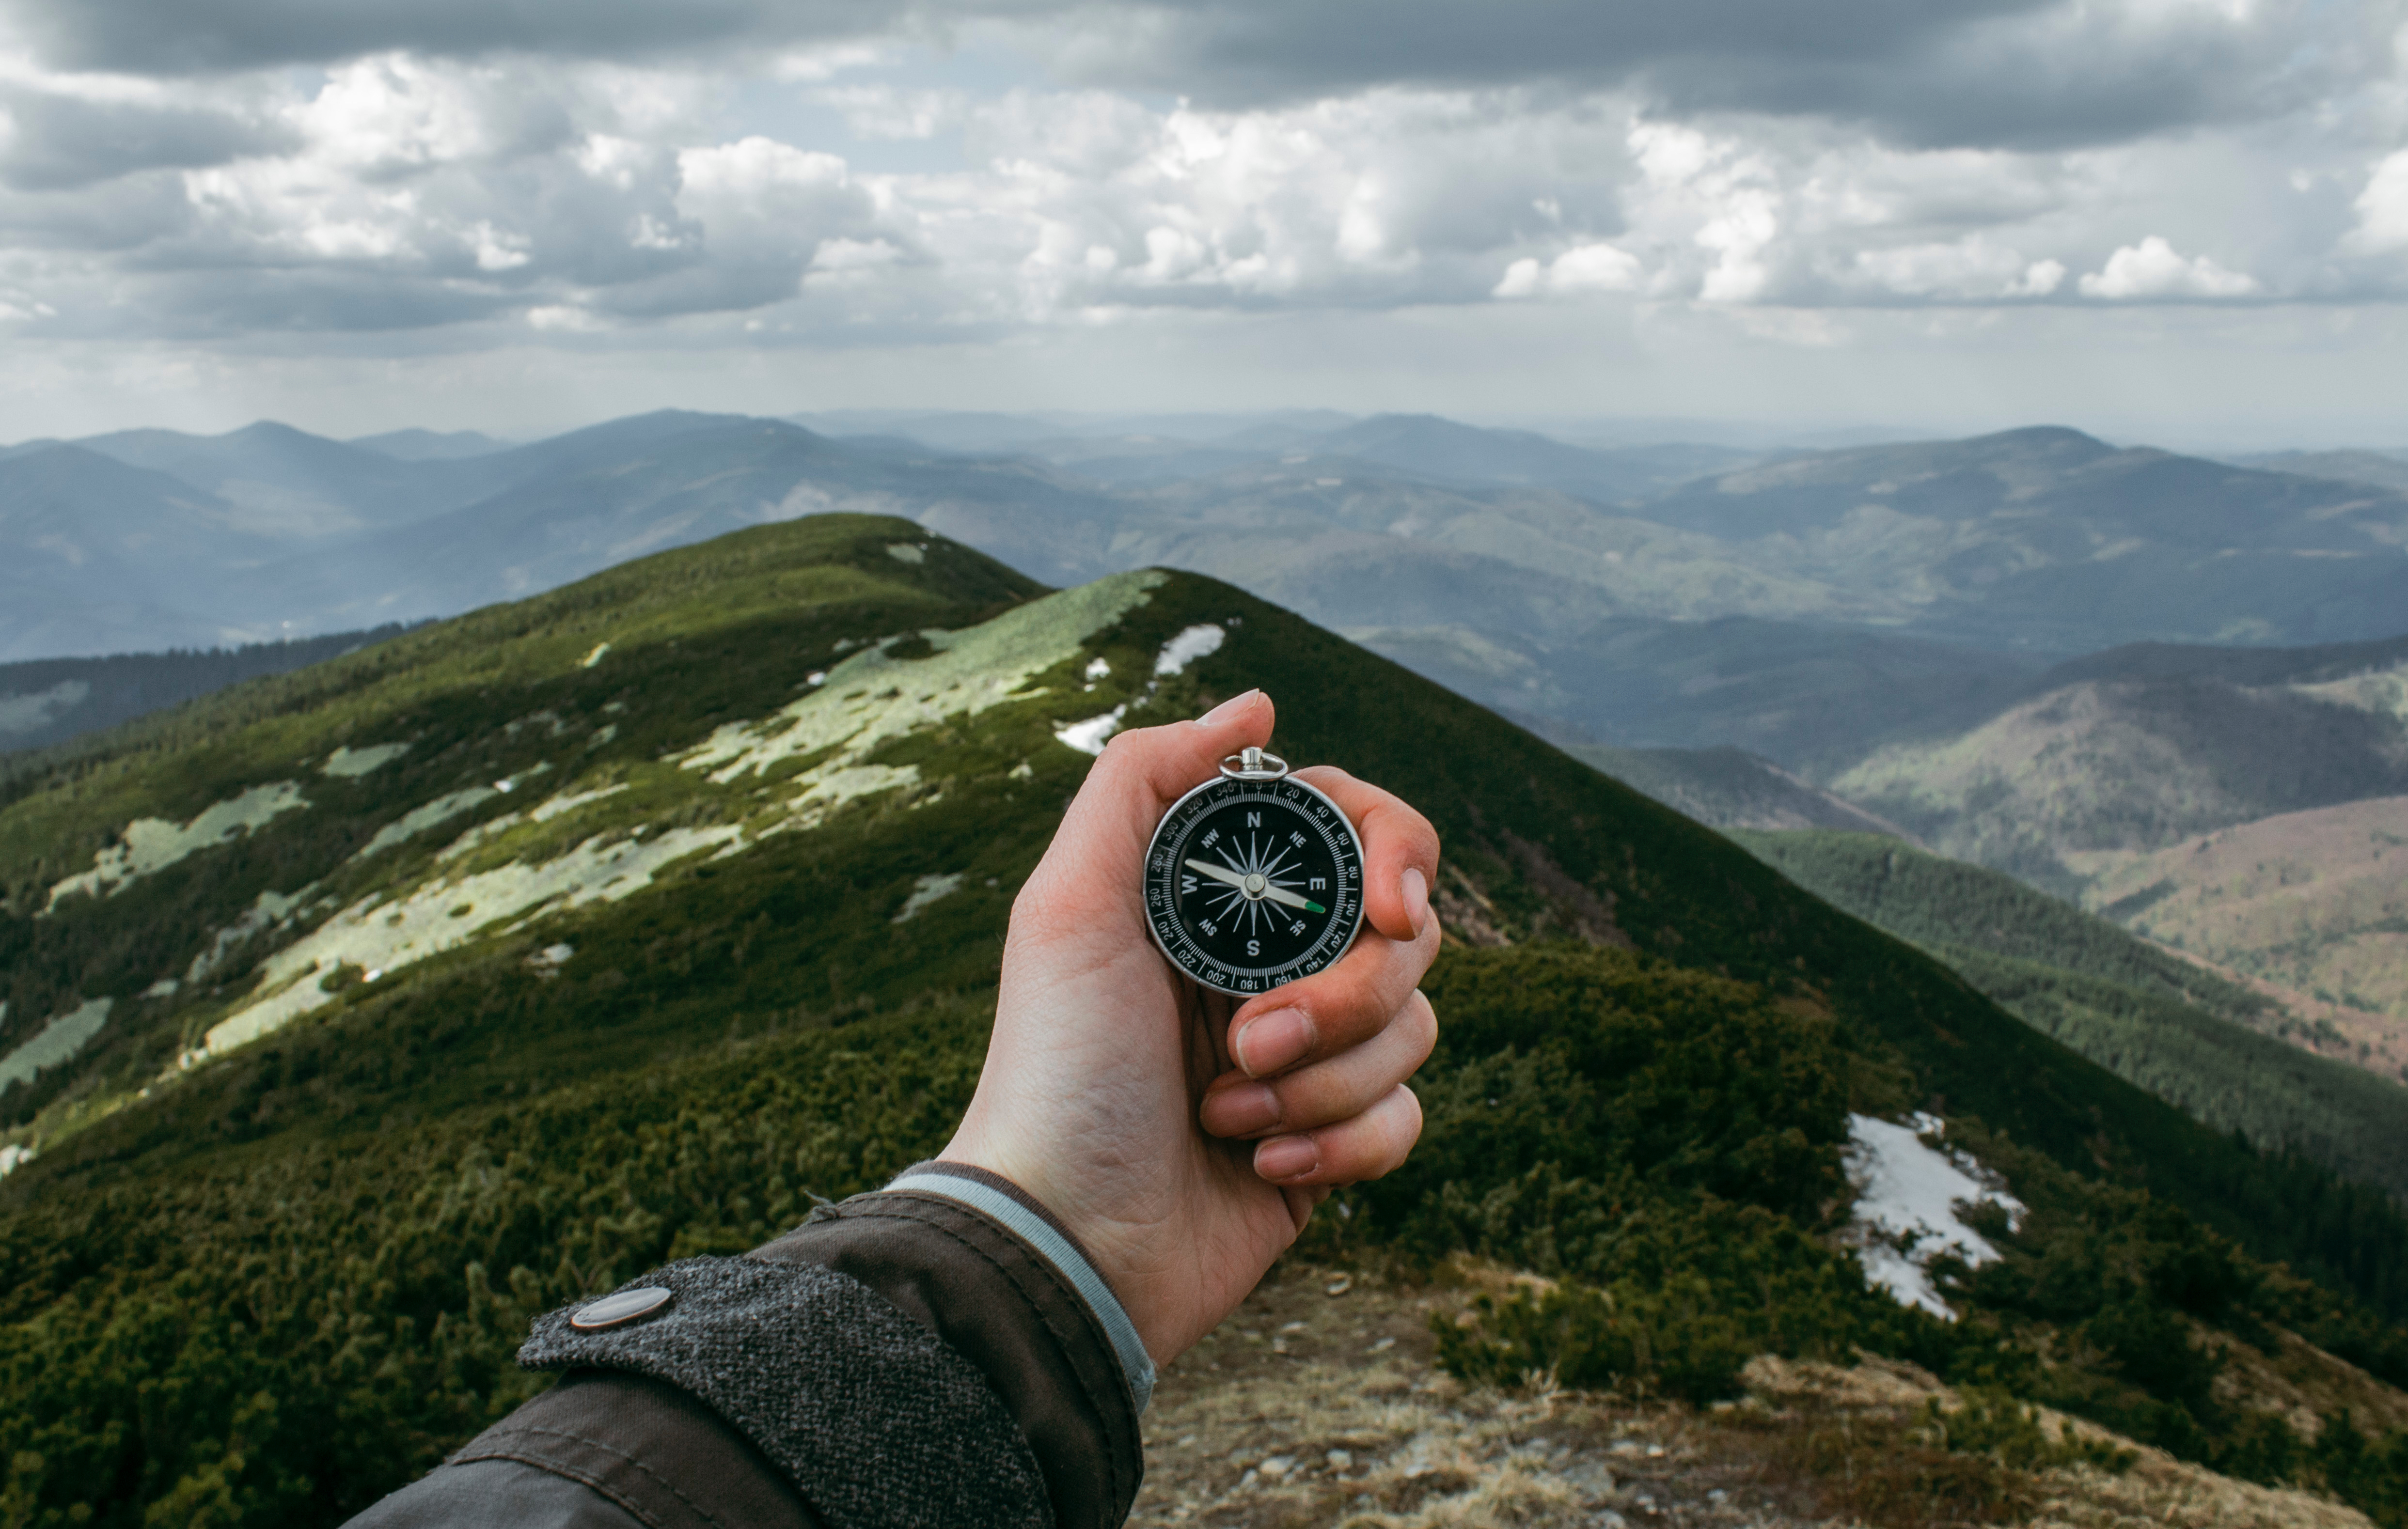
hand, walking, mountain, hiking, hill, adventure, mountain range, navigate, compass, extreme sport, hold, holding, ridge, summit, mountaineering, sports, alps, fell, mountain pass, mountainous landforms